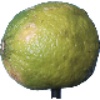
Label: Limes 1